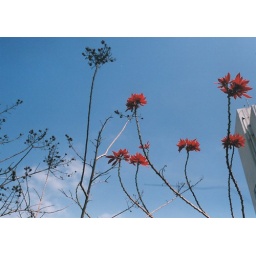
flowers in sky 2